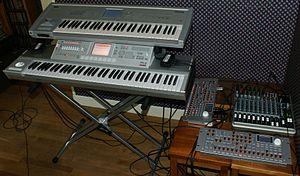
2 synthétiseurs KORG (le M3 73 et le Triton 61) ainsi que le Radias-R en paire
Korg est un fabricant d'instruments de musique électroniques. Il fabrique également des gadgets électroniques destinés aux musiciens, tels que métronomes et accordeurs.